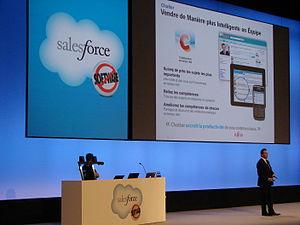
Introduction à l'application Salesforce au CNIT de Paris la défense
Salesforce est un éditeur de logiciels, basé à San Francisco aux États-Unis. Il distribue des logiciels de gestion basés sur Internet et héberge des applications d'entreprises. L'entreprise est surtout connue au niveau international pour ses solutions en gestion de la relation client.